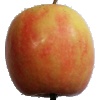
Label: apple_pink_lady